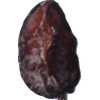
Label: carambola